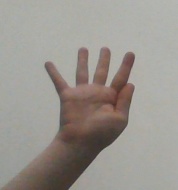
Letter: sheen